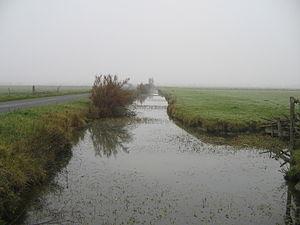
Dans le marais de Genouillé en novembre 2011
Genouillé est une commune du Sud-Ouest de la France située dans le département de la Charente-Maritime en région Nouvelle-Aquitaine.